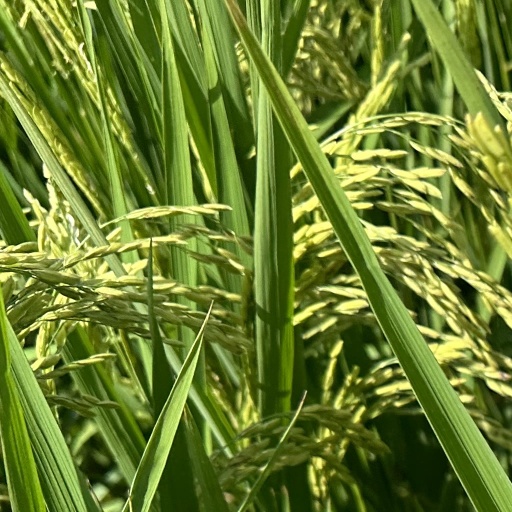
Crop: rice